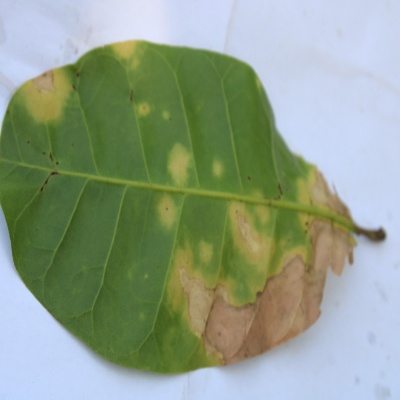
Crop: Cashew
Condition: anthracnose